Raymond Sabouraud

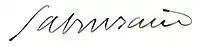
Raymond Sabouraud signature in frontispiece of copy of Les Teignes (1910)

In 1904, Sabouraud introduced radiological treatment against ringworm of the scalp. He was well known for his knowledge of scalp diseases, and had a clinic which attracted patients from all over the world.